James E. Smith (general)

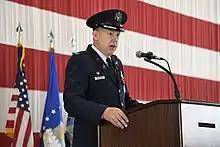
Smith speaks after relinquishing command of Peterson-Schriever Garrison in 2021

In 2020, Smith was nominated for transfer to the United States Space Force. A year later, he was nominated for promotion to brigadier general.